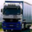
Label: truck